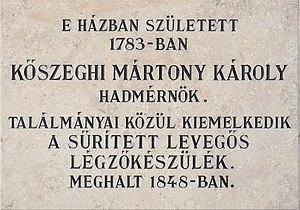
Plaque commémorative à M. Károly Kőszeghi-Mártony (1783–1848) ingénieur militaire hongrois, inventeur de l’appareil respiratoire à air comprimé ainsi que la cuisine de campagne mobile. Elle est apposée sur le mur de sa maison natale. (2 rue Hátsókapu, Sopron, Hongrie) Magyar: Kőszeghi-Mártony Károly (1783–1848) magyar hadmérnök, a sűrített levegőt használó légzőkészülék és a mozgó tábori konyha feltalálójának emléktáblája szülőháza falán. (Sopron, Hátsókapu utca 2.)